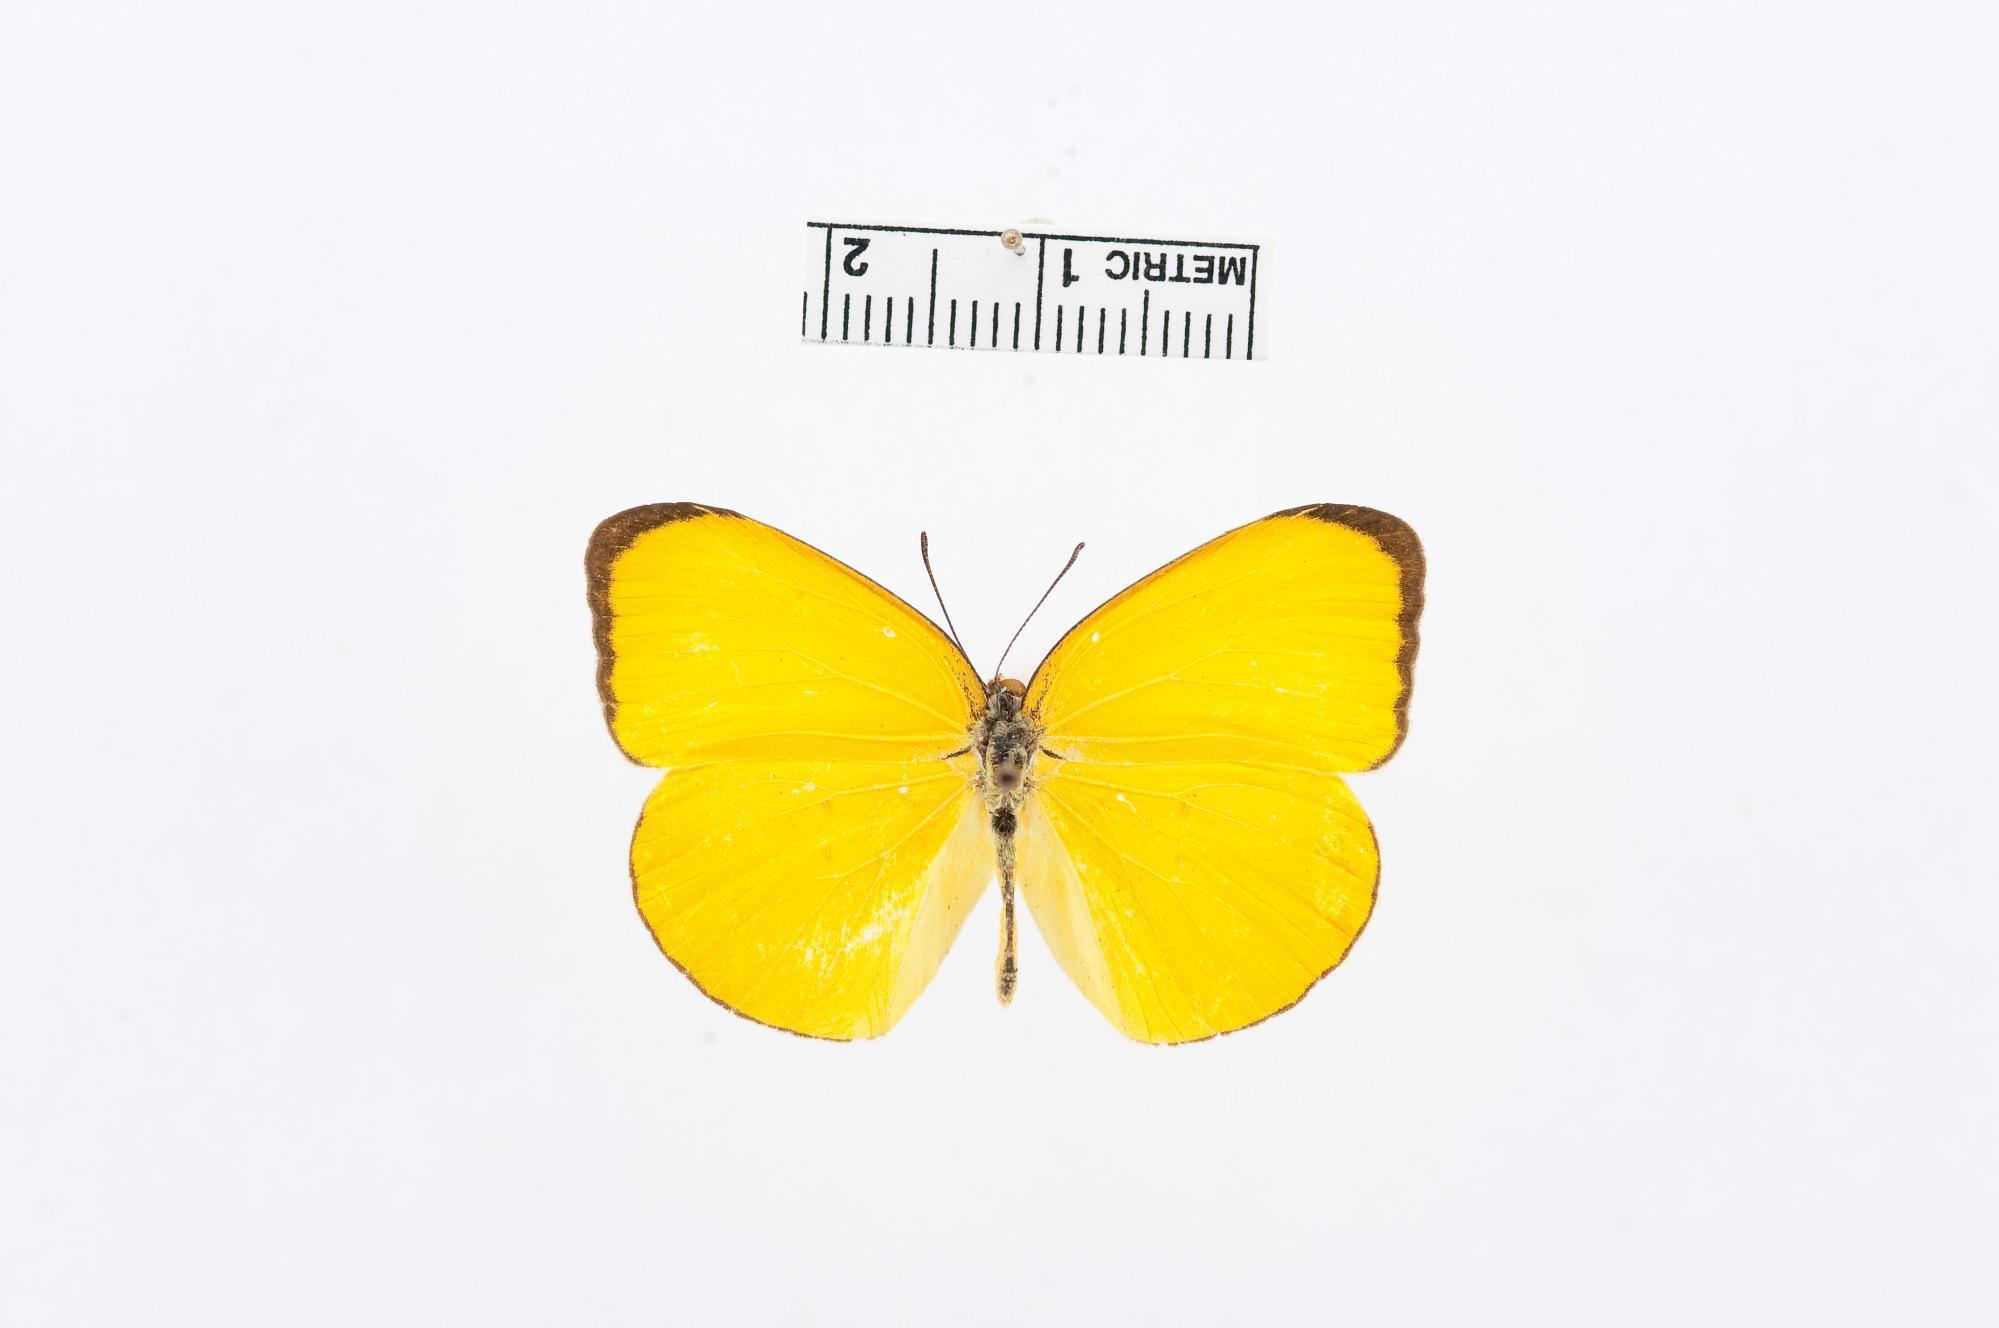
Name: Pyrisitia dina
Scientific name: Pyrisitia dina
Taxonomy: Animalia, Arthropoda, Hexapoda, Insecta, Lepidoptera, Pieridae, Coliadinae